Decadence

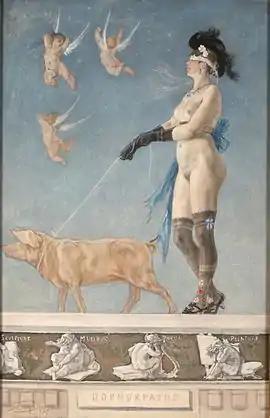
"Pornocrates" by Félicien Rops (1878)

Heliogabalus is also the subject of "The Roses of Heliogabalus" (1888) by Sir Lawrence Alma-Tadema, which, according to Professor Rosemary Barrow, represents "the artist['s]…most glorious revel in Roman Decadence." To Barrow, "[t]he authenticity of the [scene]…perhaps had little importance for the artist[, meaning that] its appeal is the entertaining and extravagant vision it gives of later imperial Rome." Barrow also makes a point to mention "that Alma-Tadema’s Roman-subject paintings [tend to]…make use of historical, literary and archaeological sources" within themselves. Thus, the presence of roses within the painting as opposed to the original "'violets and other flowers'" of the source material emphasizes how "the Roman world…h[eld] extra connotations of revelry and luxuriant excess" about them.